The Day I Shot Cupid

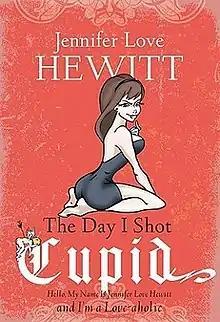
First edition

The Day I Shot Cupid: Hello, My Name Is Jennifer Love Hewitt and I'm a Love-aholic (commonly abbreviated to "The Day I Shot Cupid") is a bestselling dating-advice book by Jennifer Love Hewitt published March 23, 2010. The book tells of Hewitt's personal dating experiences and gives advice to both men and women on dating life and what to look for in a partner.